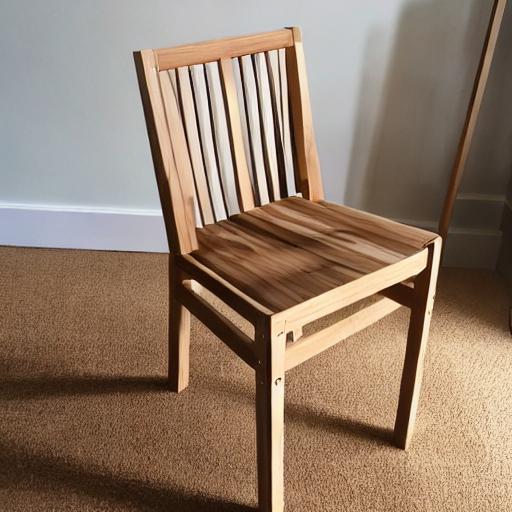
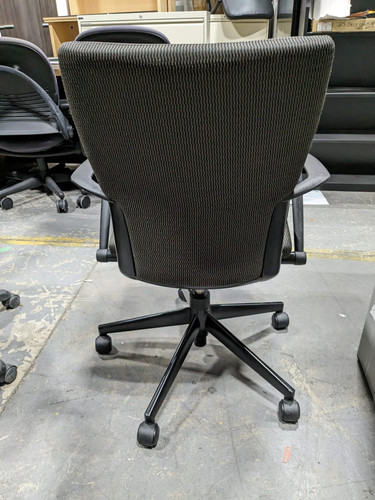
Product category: items_chair
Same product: no